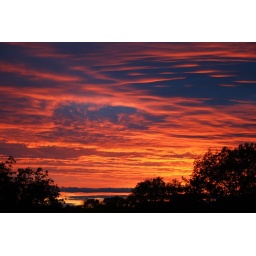
Looking west over Little Italy from the roof of my house